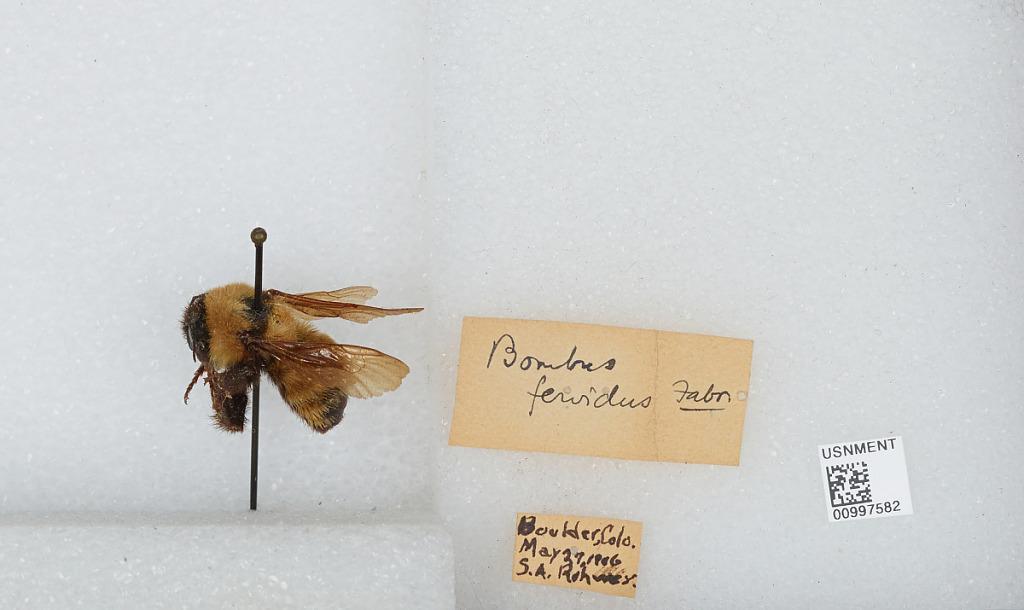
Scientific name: Bombus (Fervidobombus) fervidus fervidus (Fabricius)
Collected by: S. Rohwer
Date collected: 1906-5-27
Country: United States
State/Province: Colorado
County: Boulder
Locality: Boulder
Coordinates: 40.0275, -105.252